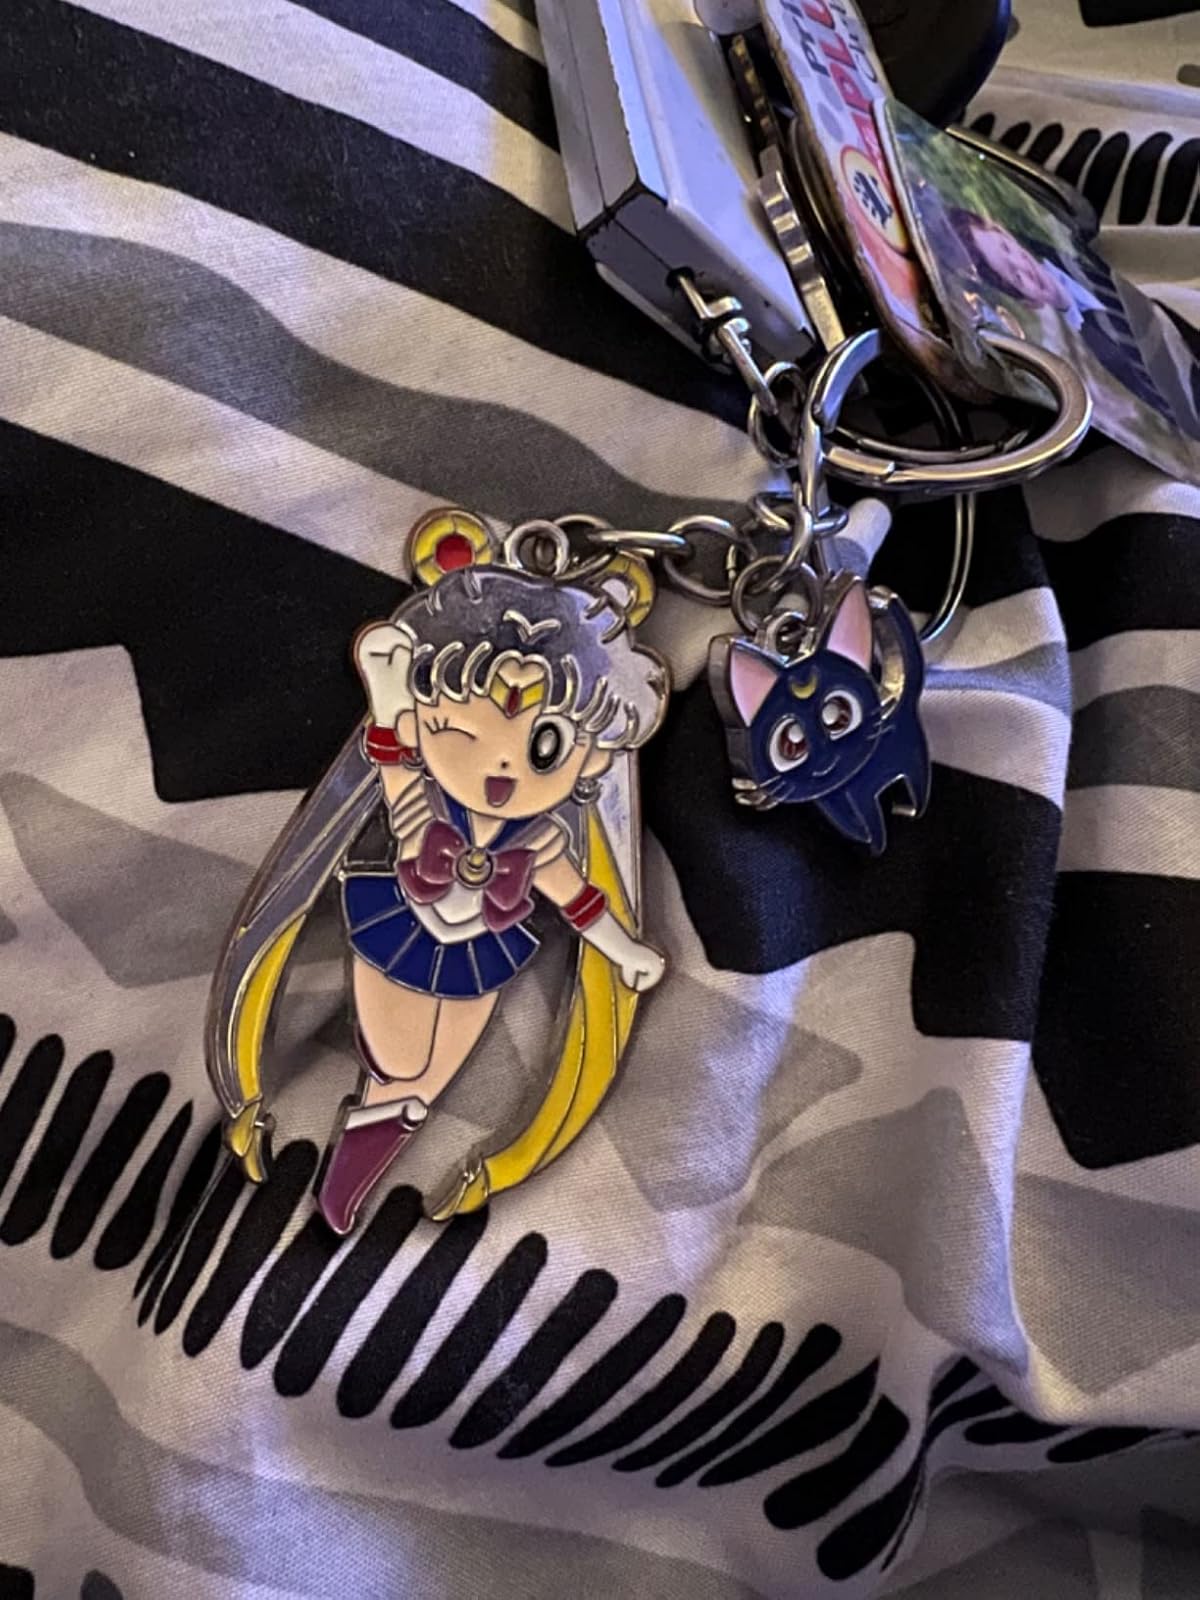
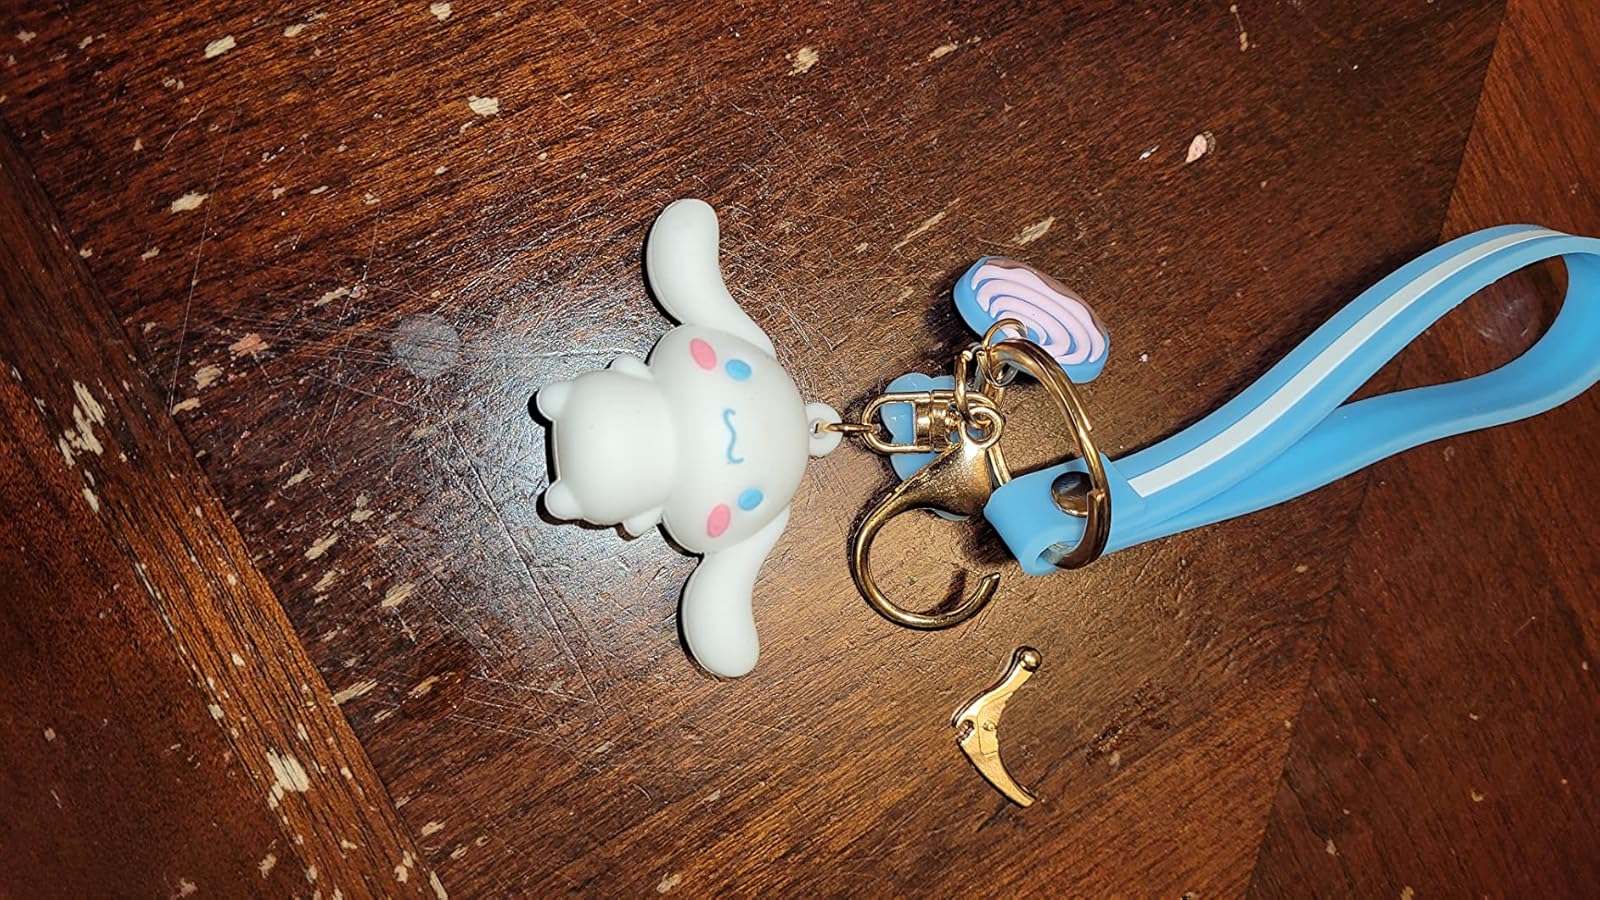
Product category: accessories_keychain
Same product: no